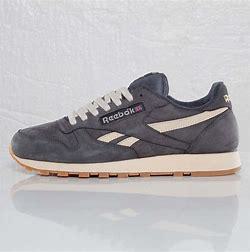
Brand: Reebok
Model: Classic